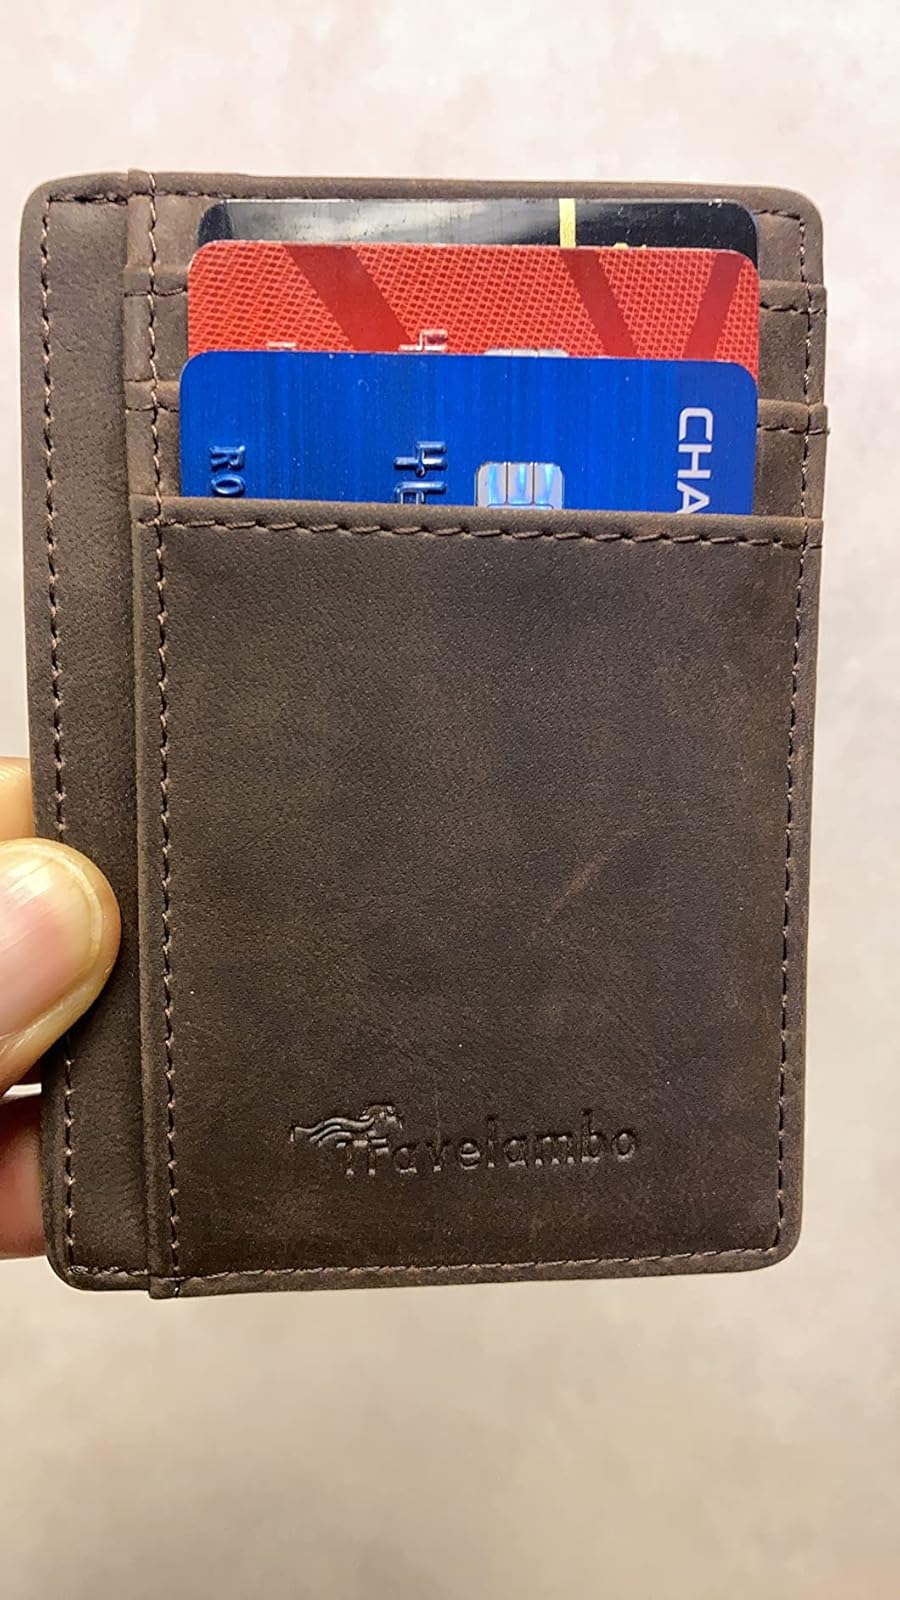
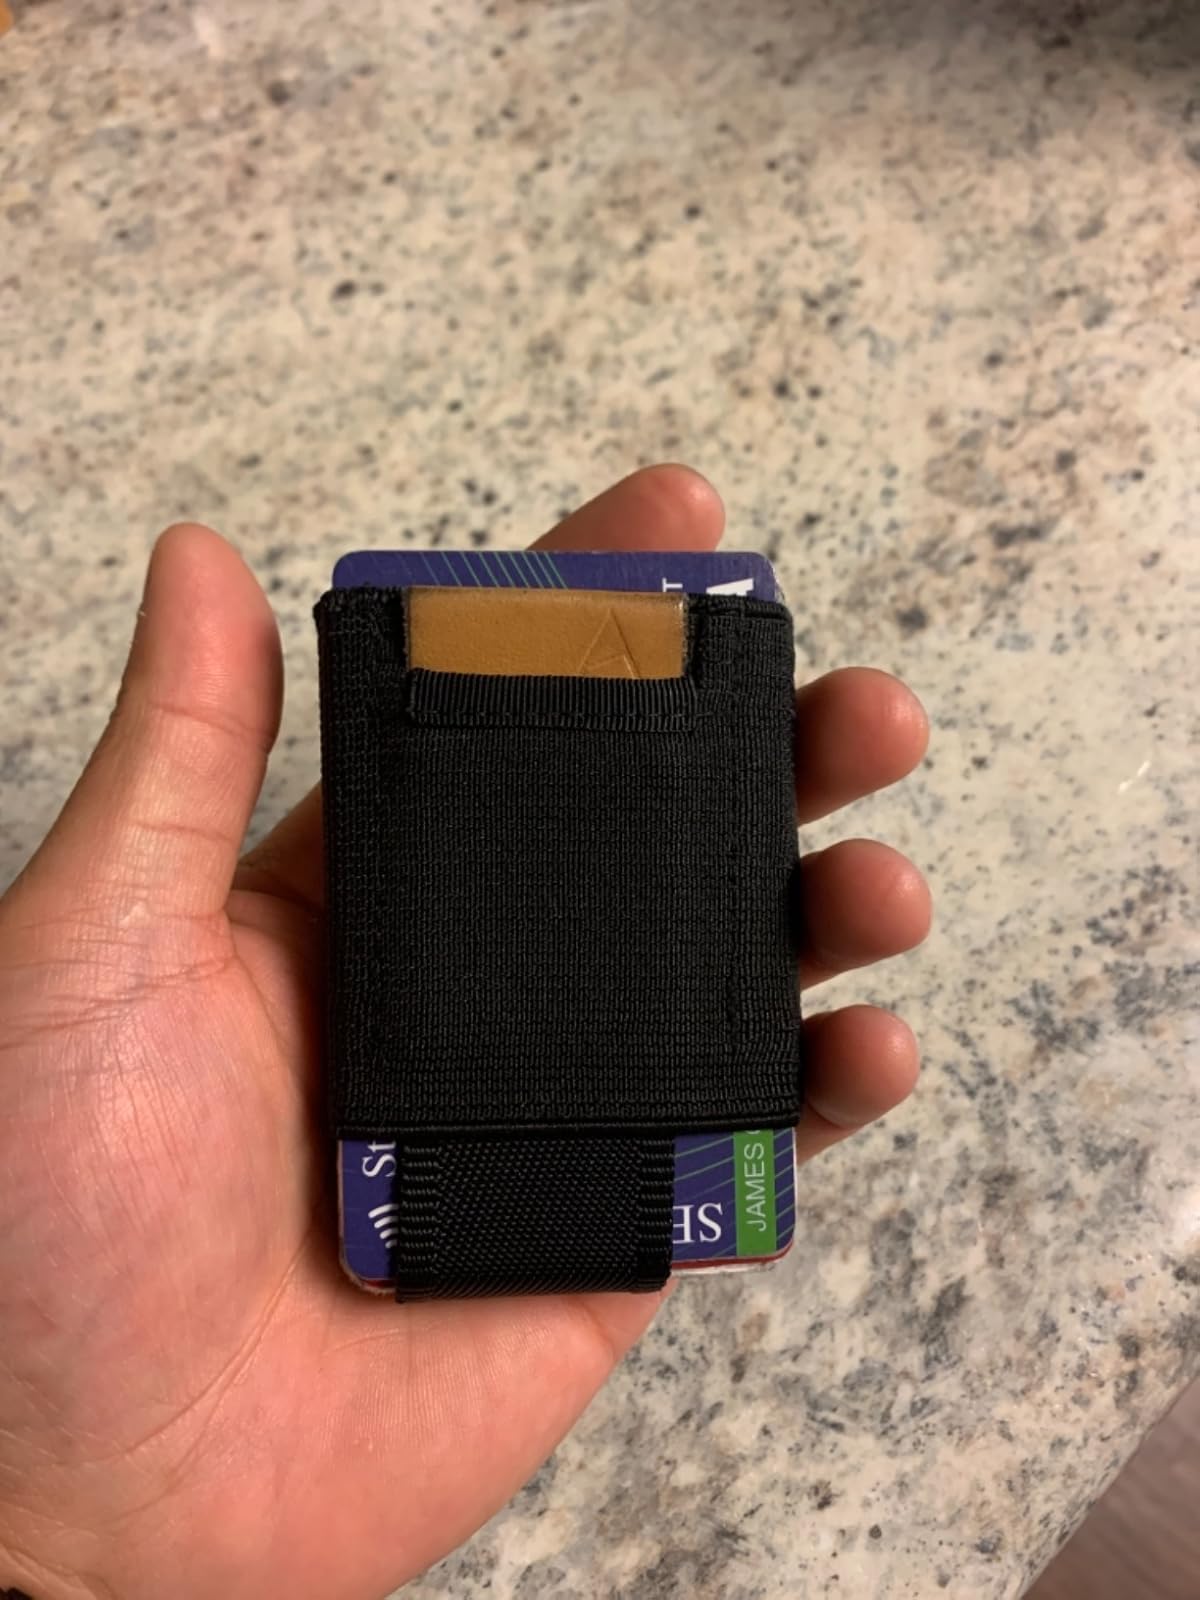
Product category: accessories_wallet
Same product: no